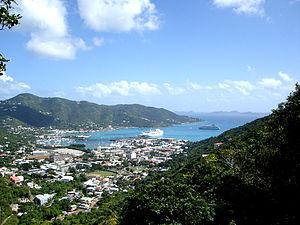
Les îles Vierges britanniques sont un archipel des Antilles et un territoire d'outre-mer du Royaume-Uni. Les îles Vierges britanniques sont un paradis fiscal.
Road Town est la capitale du territoire britannique d'outre-mer des Îles Vierges britanniques, située sur l'île de Tortola.
Un territoire britannique d'outre-mer, en en anglais : United Kingdom overseas territory, anciennement appelé dependent territory et plus tôt encore une « colonie de la Couronne », est l'un des quatorze territoires se trouvant sous la souveraineté et le contrôle formel du Royaume-Uni mais n'étant pas une partie du Royaume proprement dit. Ce sont les vestiges de l'Empire britannique qui n'ont pas accédé à l'indépendance ou qui ont voté pour rester territoires britanniques. La superficie totale est de 18 492 km² avec une population totale supérieure à 270 000 habitants en 2016. Ce qui représente environ 7,5 % de la superficie du Royaume-Uni pour un peu moins de 0,42 % de la population britannique, ces territoires ont une densité de 14,6 hab/km², ce qui est très faible par rapport au reste du pays.